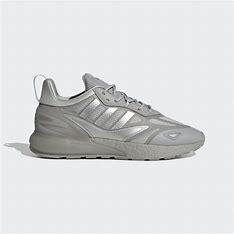
Brand: Adidas
Model: ZX 2K Boost 2